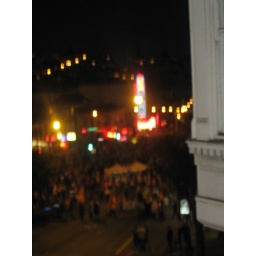
view of the pink party from a window in castro sf pride 2009